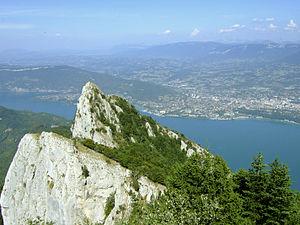
Vue du côté ouest de la Dent du Chat dans les Alpes françaises, surplombant le lac du Bourget. La ville d'Aix-les-Bains est visible à l'arrière-plan le long de la rive est du lac. Date de la photo
La Dent du Chat est un des sommets du mont du Chat, situé dans le Sud du massif du Jura et culminant à 1 390 m d'altitude. Il s'étire en bordure ouest du lac du Bourget, dans le département de la Savoie.